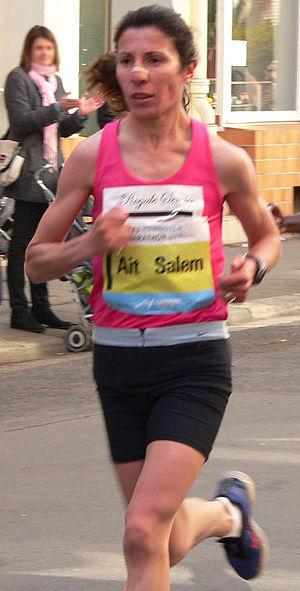
Les records d'Algérie d'athlétisme sont les meilleures performances réalisées par des athlètes algériens et homologuées par la Fédération algérienne d'athlétisme.
Souad Aït Salem, née le 6 janvier 1979 à Méchria en Algérie, est une athlète algérienne, spécialiste des courses de fond. Championne d'Afrique du 10 000 mètres en 2000, elle détient plusieurs records d'Algérie, allant du 3 000 mètres au marathon.